Fender (boating)

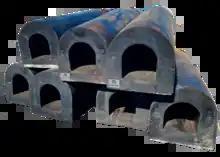
A pile of D fenders

D-type fenders are commonly used on vessels as well as small jetties. D fenders are commonly extruded in solid rubber (hollow and solid sections) in water and weather resistant EPDM compound. Similar to that of D fenders, Double D fenders (or known as B fenders) are also extruded and provided with steel inserts if required. D fenders are relatively simple to install onto vessels, ensuring that the surface is cleaned and free of any reminances of past fenders.